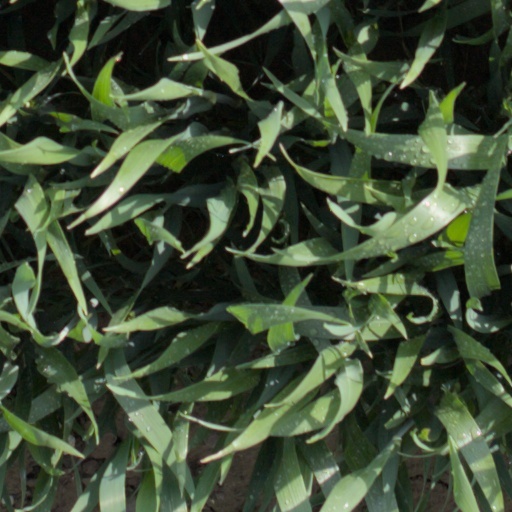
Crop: wheat